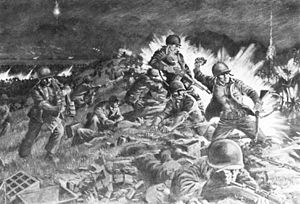
Slaget ved Edson's Ridge / Betydning
Et billede malet af en marineofficer, som deltog i slaget om Guadalcanal viser marineinfanterister, der forsvarer Hill 123 under kampene.
Slaget ved Edson's Ridge som også kendes under navnene Battle of Edson's Ridge, Battle of the Bloody Ridge, Battle of Raiders Ridge og Battle of the Ridge var et landslag i Stillehavskrigen under 2. verdenskrig mellem Kejserriget Japan og de Allierede. Slaget blev udkæmpet 12. – 14. september 1942 på øen Guadalcanal i Salomonøerne og var den anden af tre store japanske landoffensiver under Slaget om Guadalcanal.